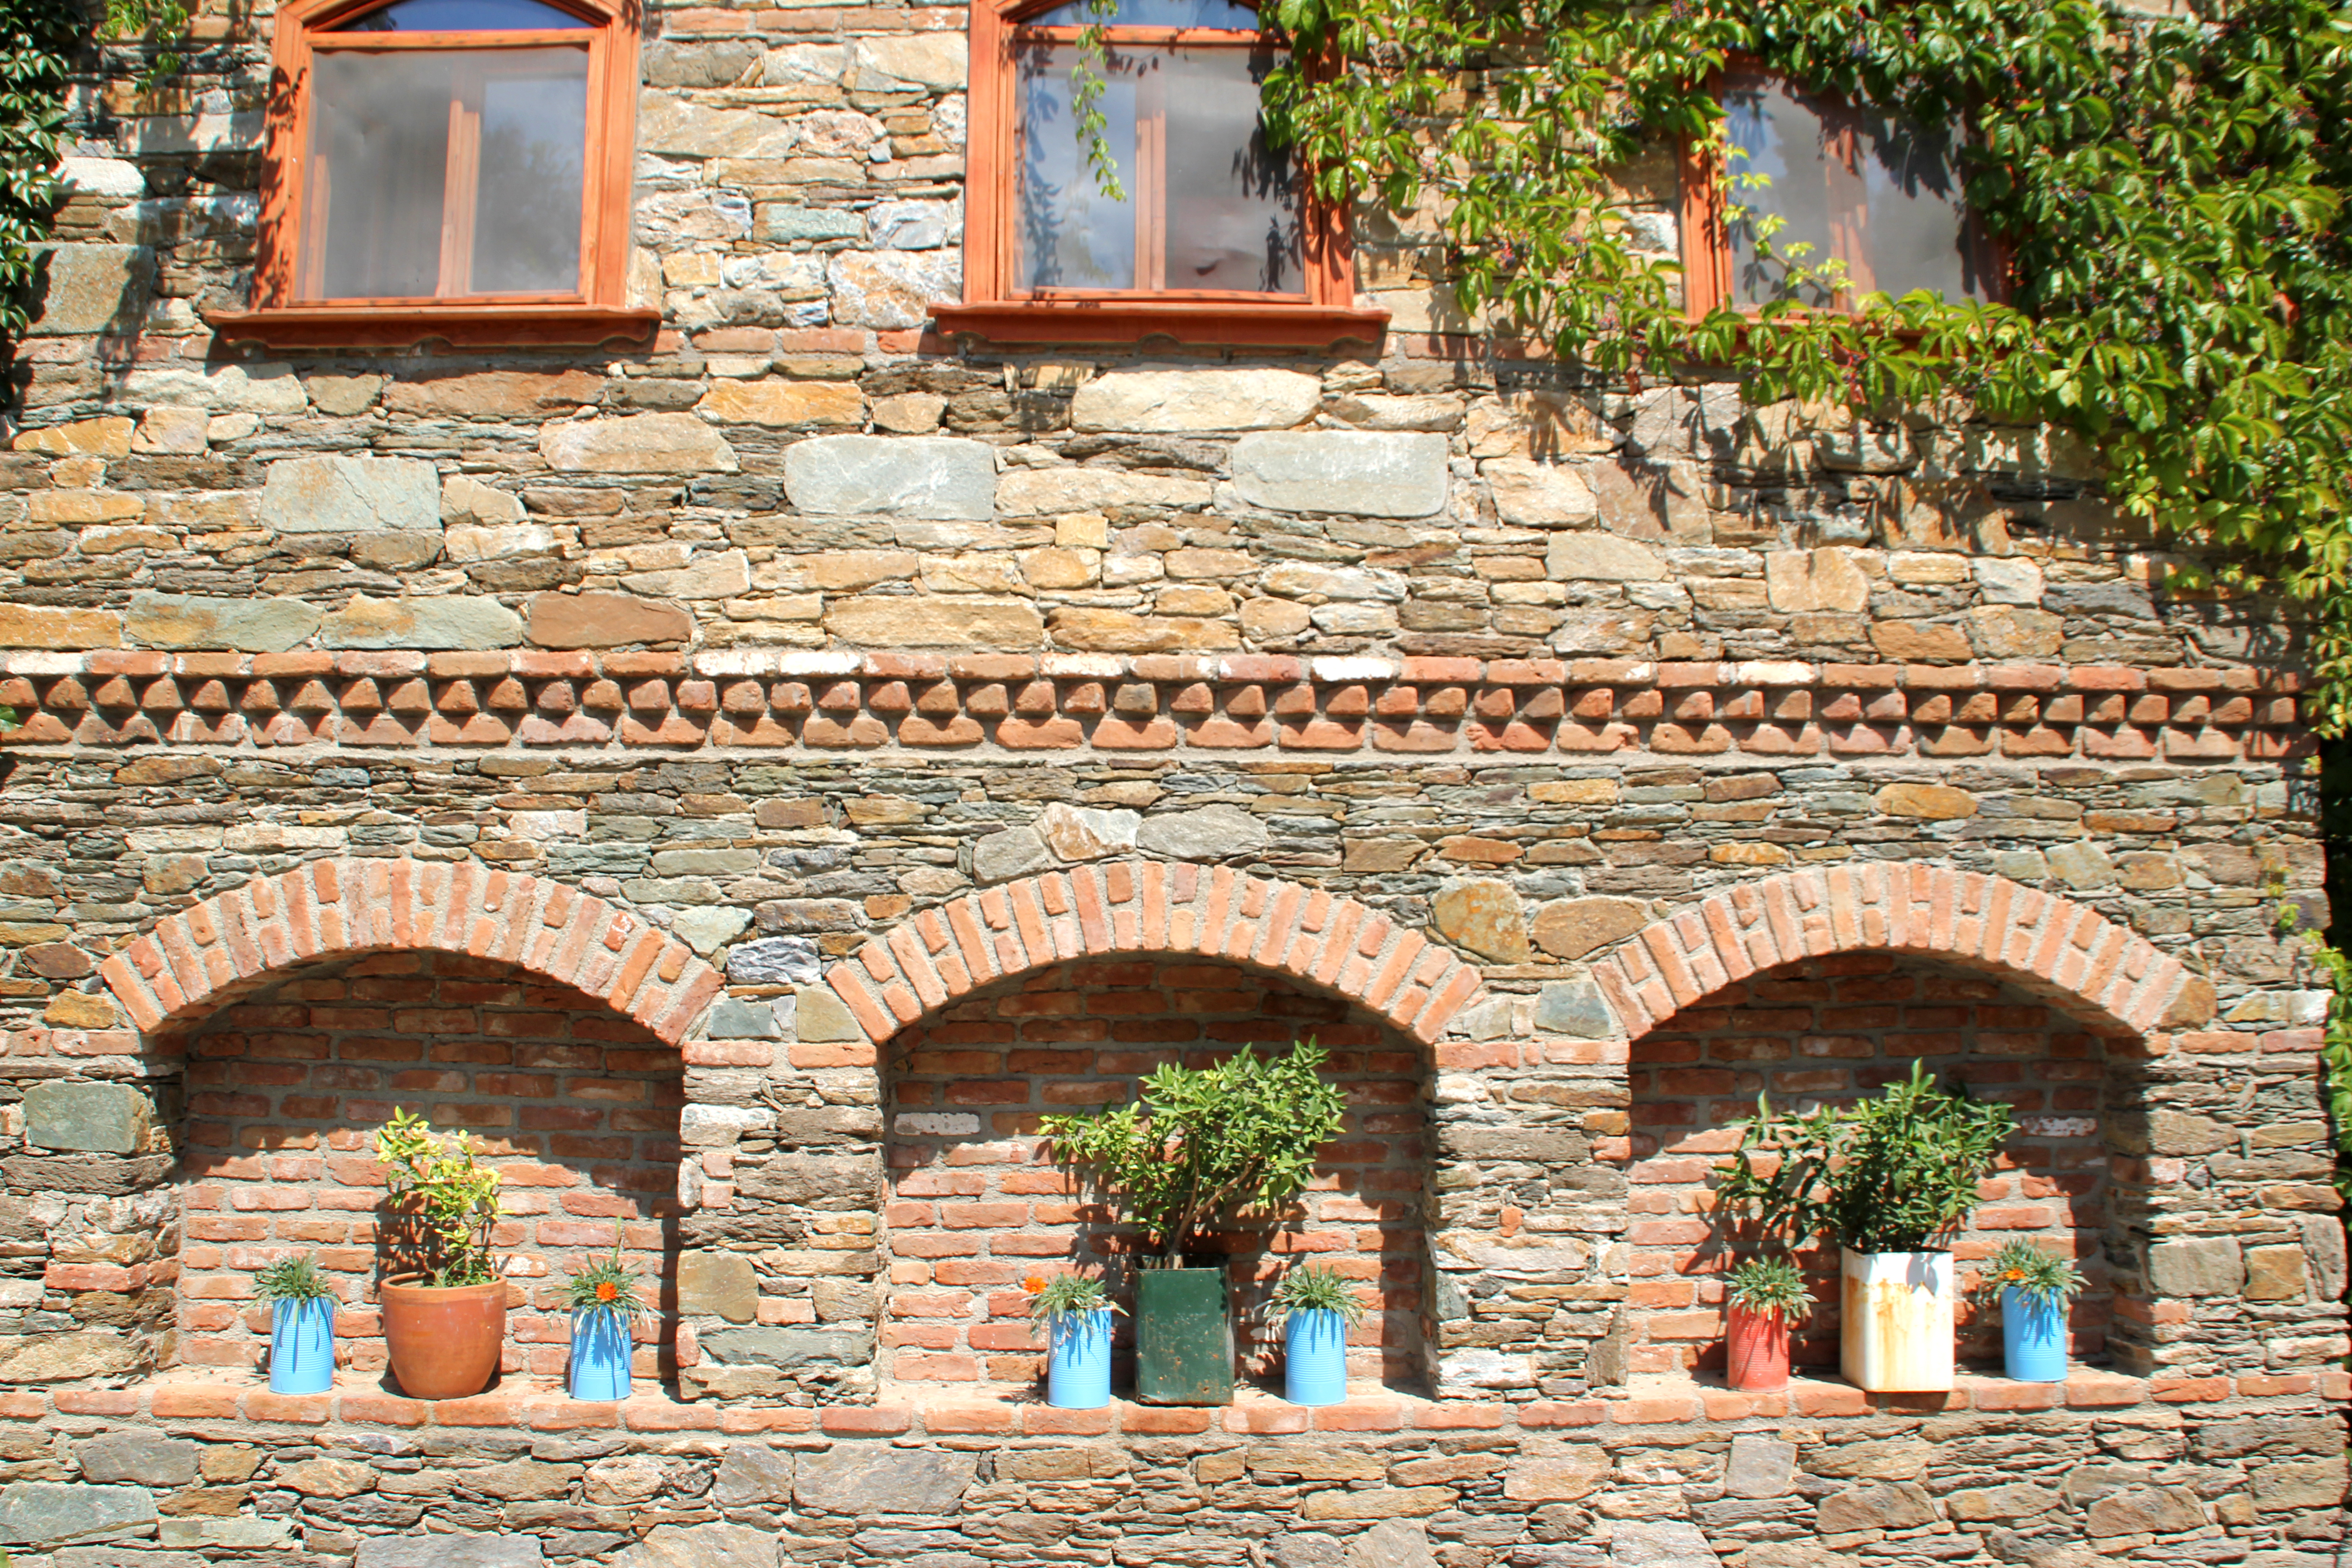
wall, brick, window, flower, arch, brickwork, property, architecture, building, stone wall, house, real estate, tree, facade, medieval architecture, history, vacation, estate, tourism, historic site, arcade, ancient history, cobblestone